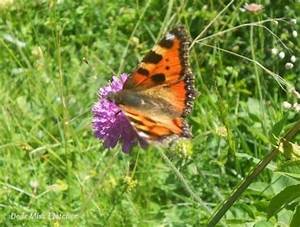
Label: butterfly